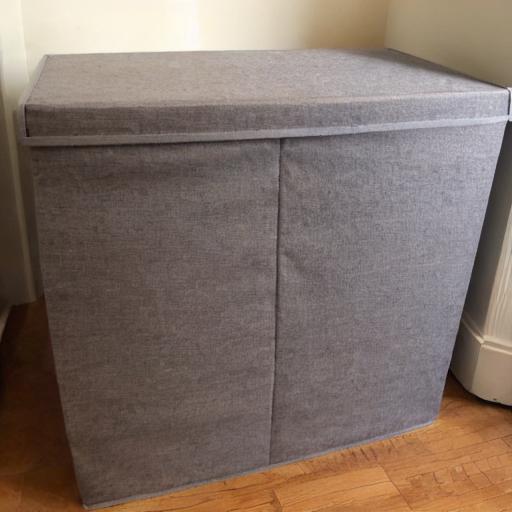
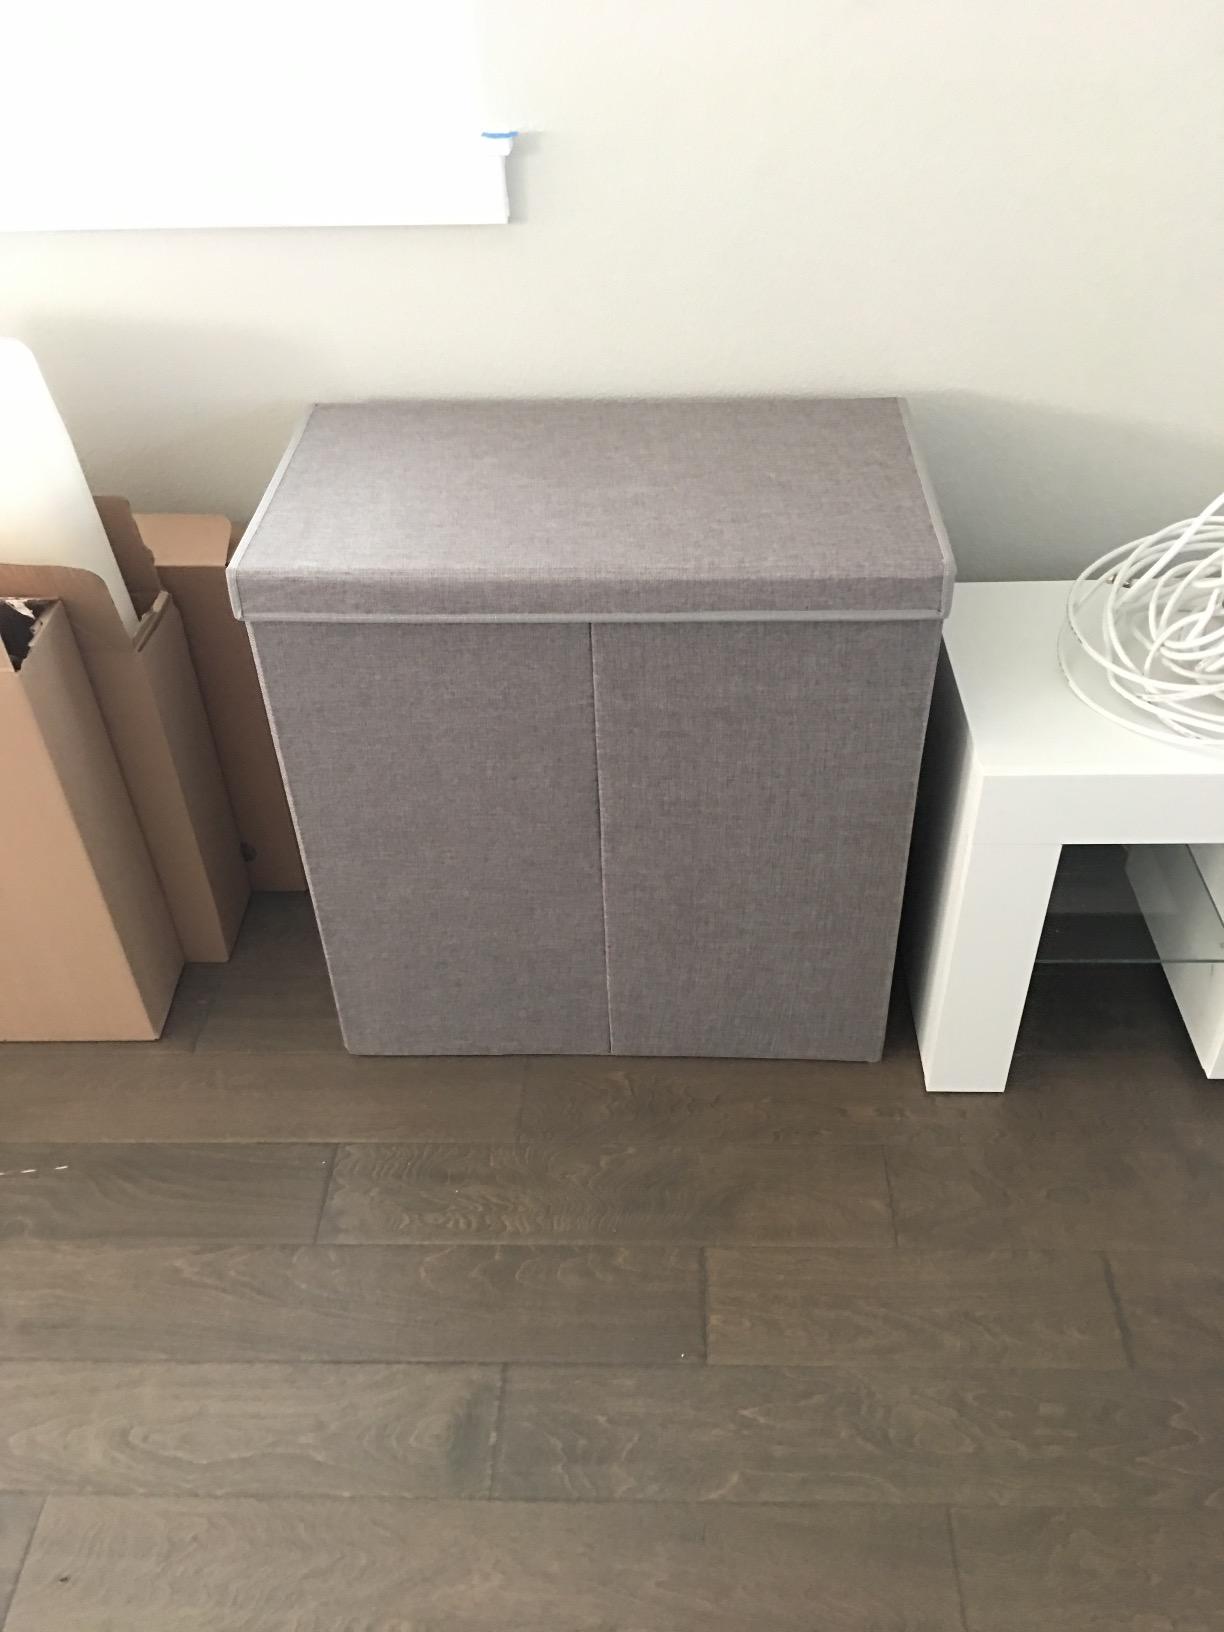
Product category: items_hamper
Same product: no